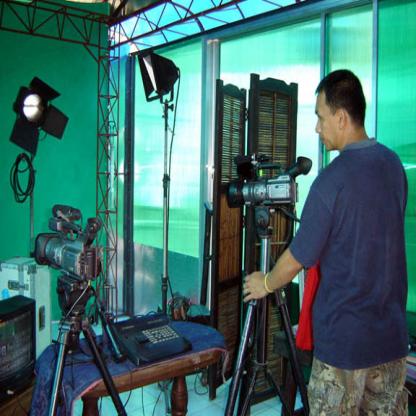
Scene: Indoor